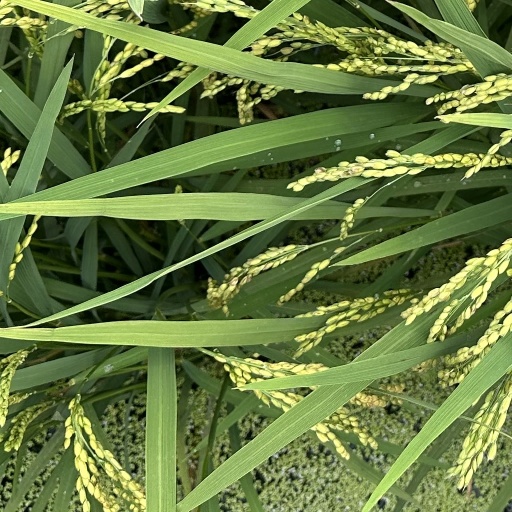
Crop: rice